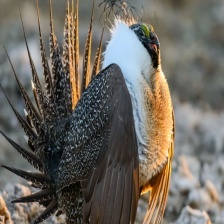
Species: GREATOR SAGE GROUSE
Scientific name: CENTROCERCUS UROPHASIANUS
ImageNet parent category: black_grouse